Liberia–Sierra Leone border

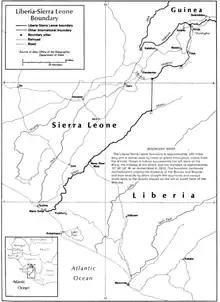
Map of the Liberia-Sierra Leone border

The Liberia–Sierra Leone border is 299 km (185 mi) in length and runs from the tripoint with Guinea in the north-east to the Atlantic Ocean in the south-west.